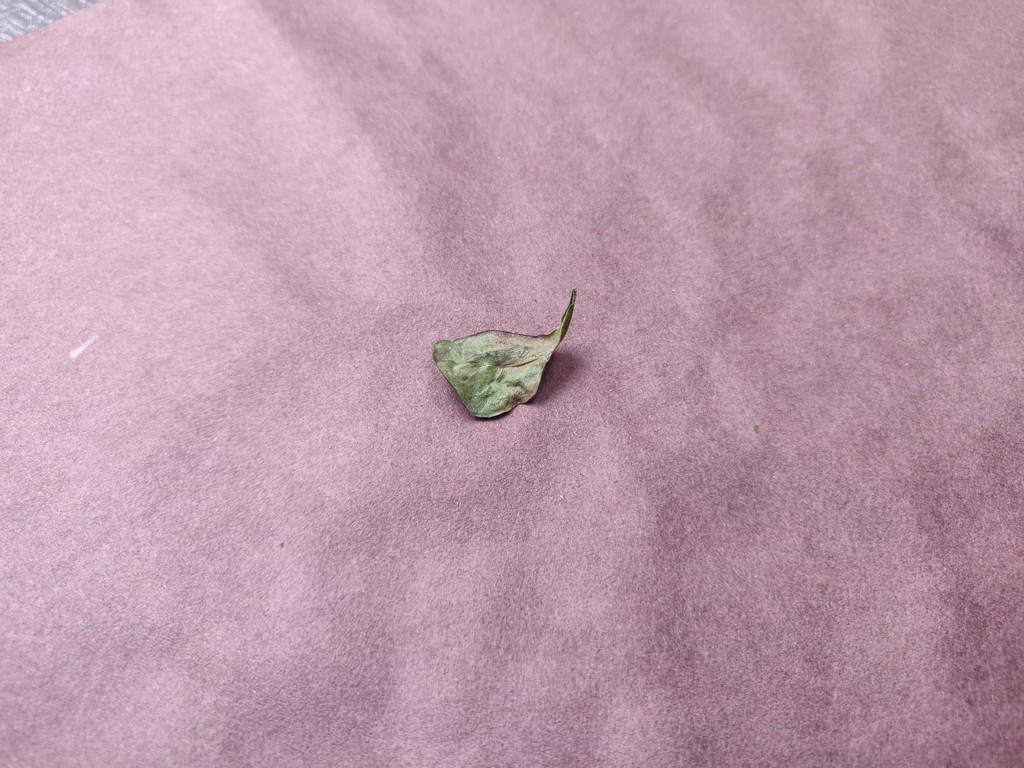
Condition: Dried
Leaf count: single
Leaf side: unknown